2023 Salzburg state election

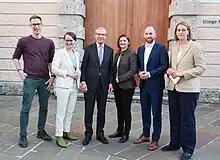
The lead candidates on election day.

Both the Greens and NEOS officially started their election campaigns on 24 February 2023. Both ruled out a coalition with the FPÖ after the election, with the Greens even warning of a FPÖ participation in the next government on their campaign posters. Both the Greens and NEOS remain open about entering another government with each other and with the ÖVP, but said the ÖVP must "change" and become "more open" towards Green policies such as combating climate change or the fight against corruption, which was also emphasized by NEOS. Each party plans to spend €500,000 on its campaign. The bigger parties ÖVP, SPÖ and FPÖ planned to start their campaigns in March.